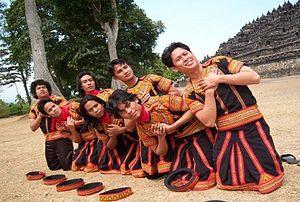
Le Saman est une danse traditionnelle d'Indonésie. Aussi connue sous le nom de « danse des mille mains », elle est originaire de l'île de Sumatra et présente initialement dans les cultures Alas et Gayo. La danse Saman a été inscrite en 2011 par l'UNESCO sur
Cet article recense les pratiques inscrites au patrimoine culturel immatériel en Indonésie.